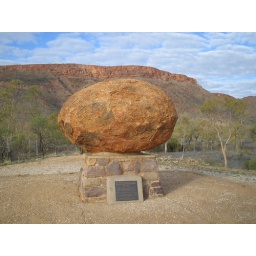
John Flynn created the flying doctors service that brought healthcare to the outback by plane